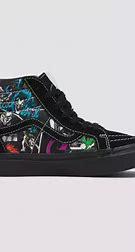
Brand: Vans
Model: 100